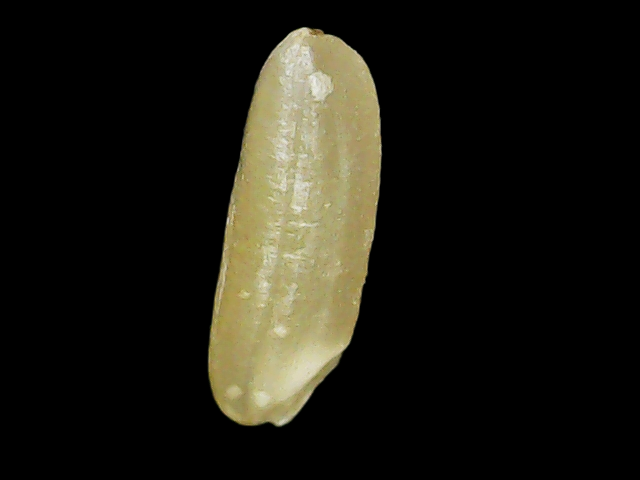
Rice variety: Binadhan16